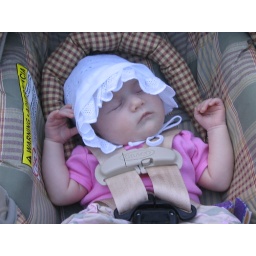
Ally naps in her car seat after looking at all the cherry blossoms